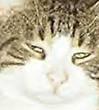
cat